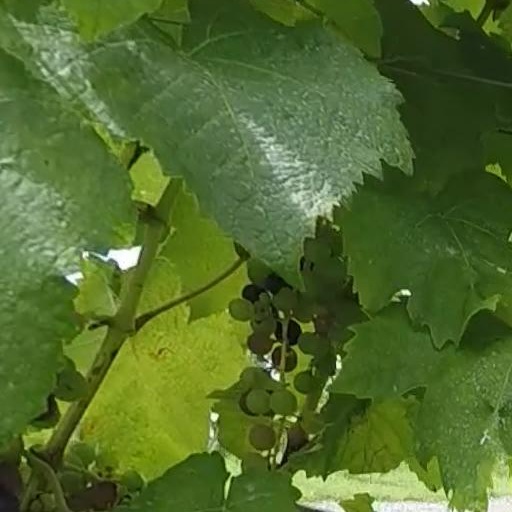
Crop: grape